A Place in the Caribbean

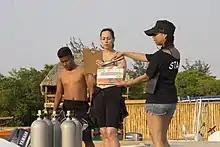
Behind the scenes photo; actress Gabriela de la Garza is in the center.

A Honduran-American coproduction, "A Place in the Caribbean" was filmed in 2016 in Roatán, Honduras and Los Angeles.